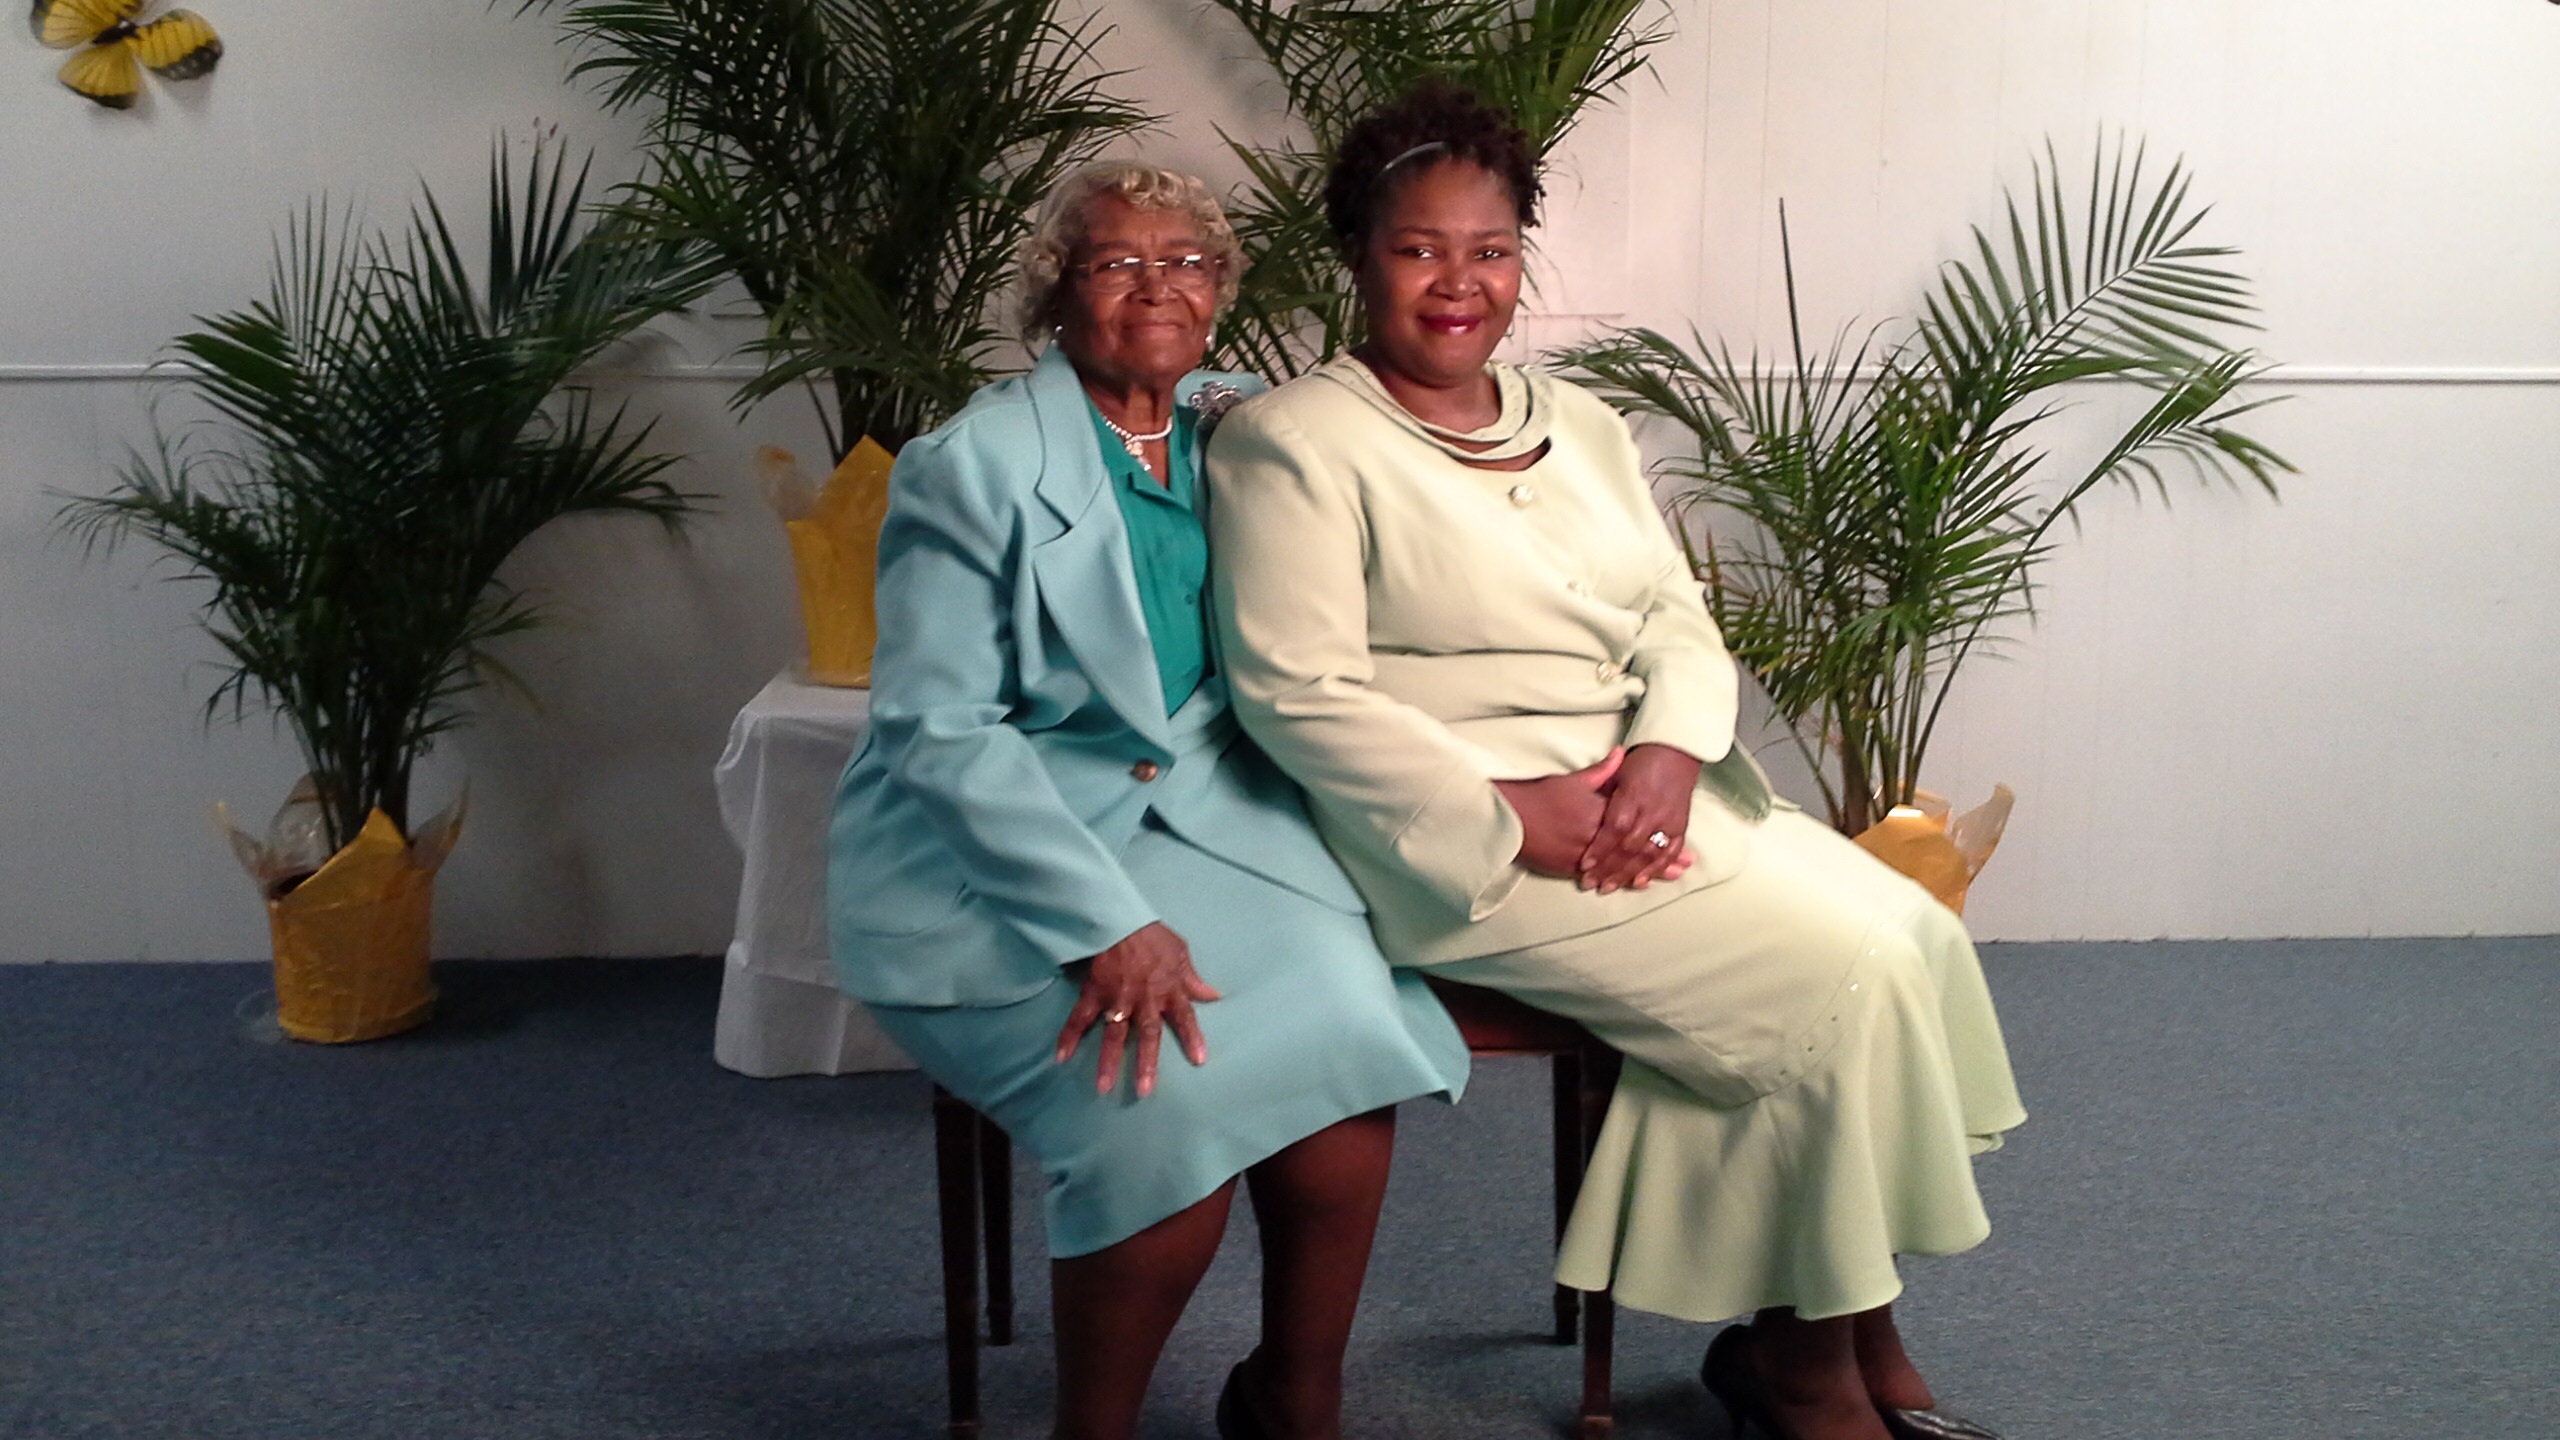
person, people, cute, love, child, parent, mom, family, ceremony, dress, happy, relationship, women, senior, togetherness, generations, adult, african american, mature, mother and daughter